Ministry of the Interior (Croatia)

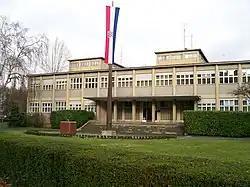
Ministry headquarters in Zagreb

The General Police Directorate is in charge of the national police. There are twenty geographical commands, and the national body is organised as follows: